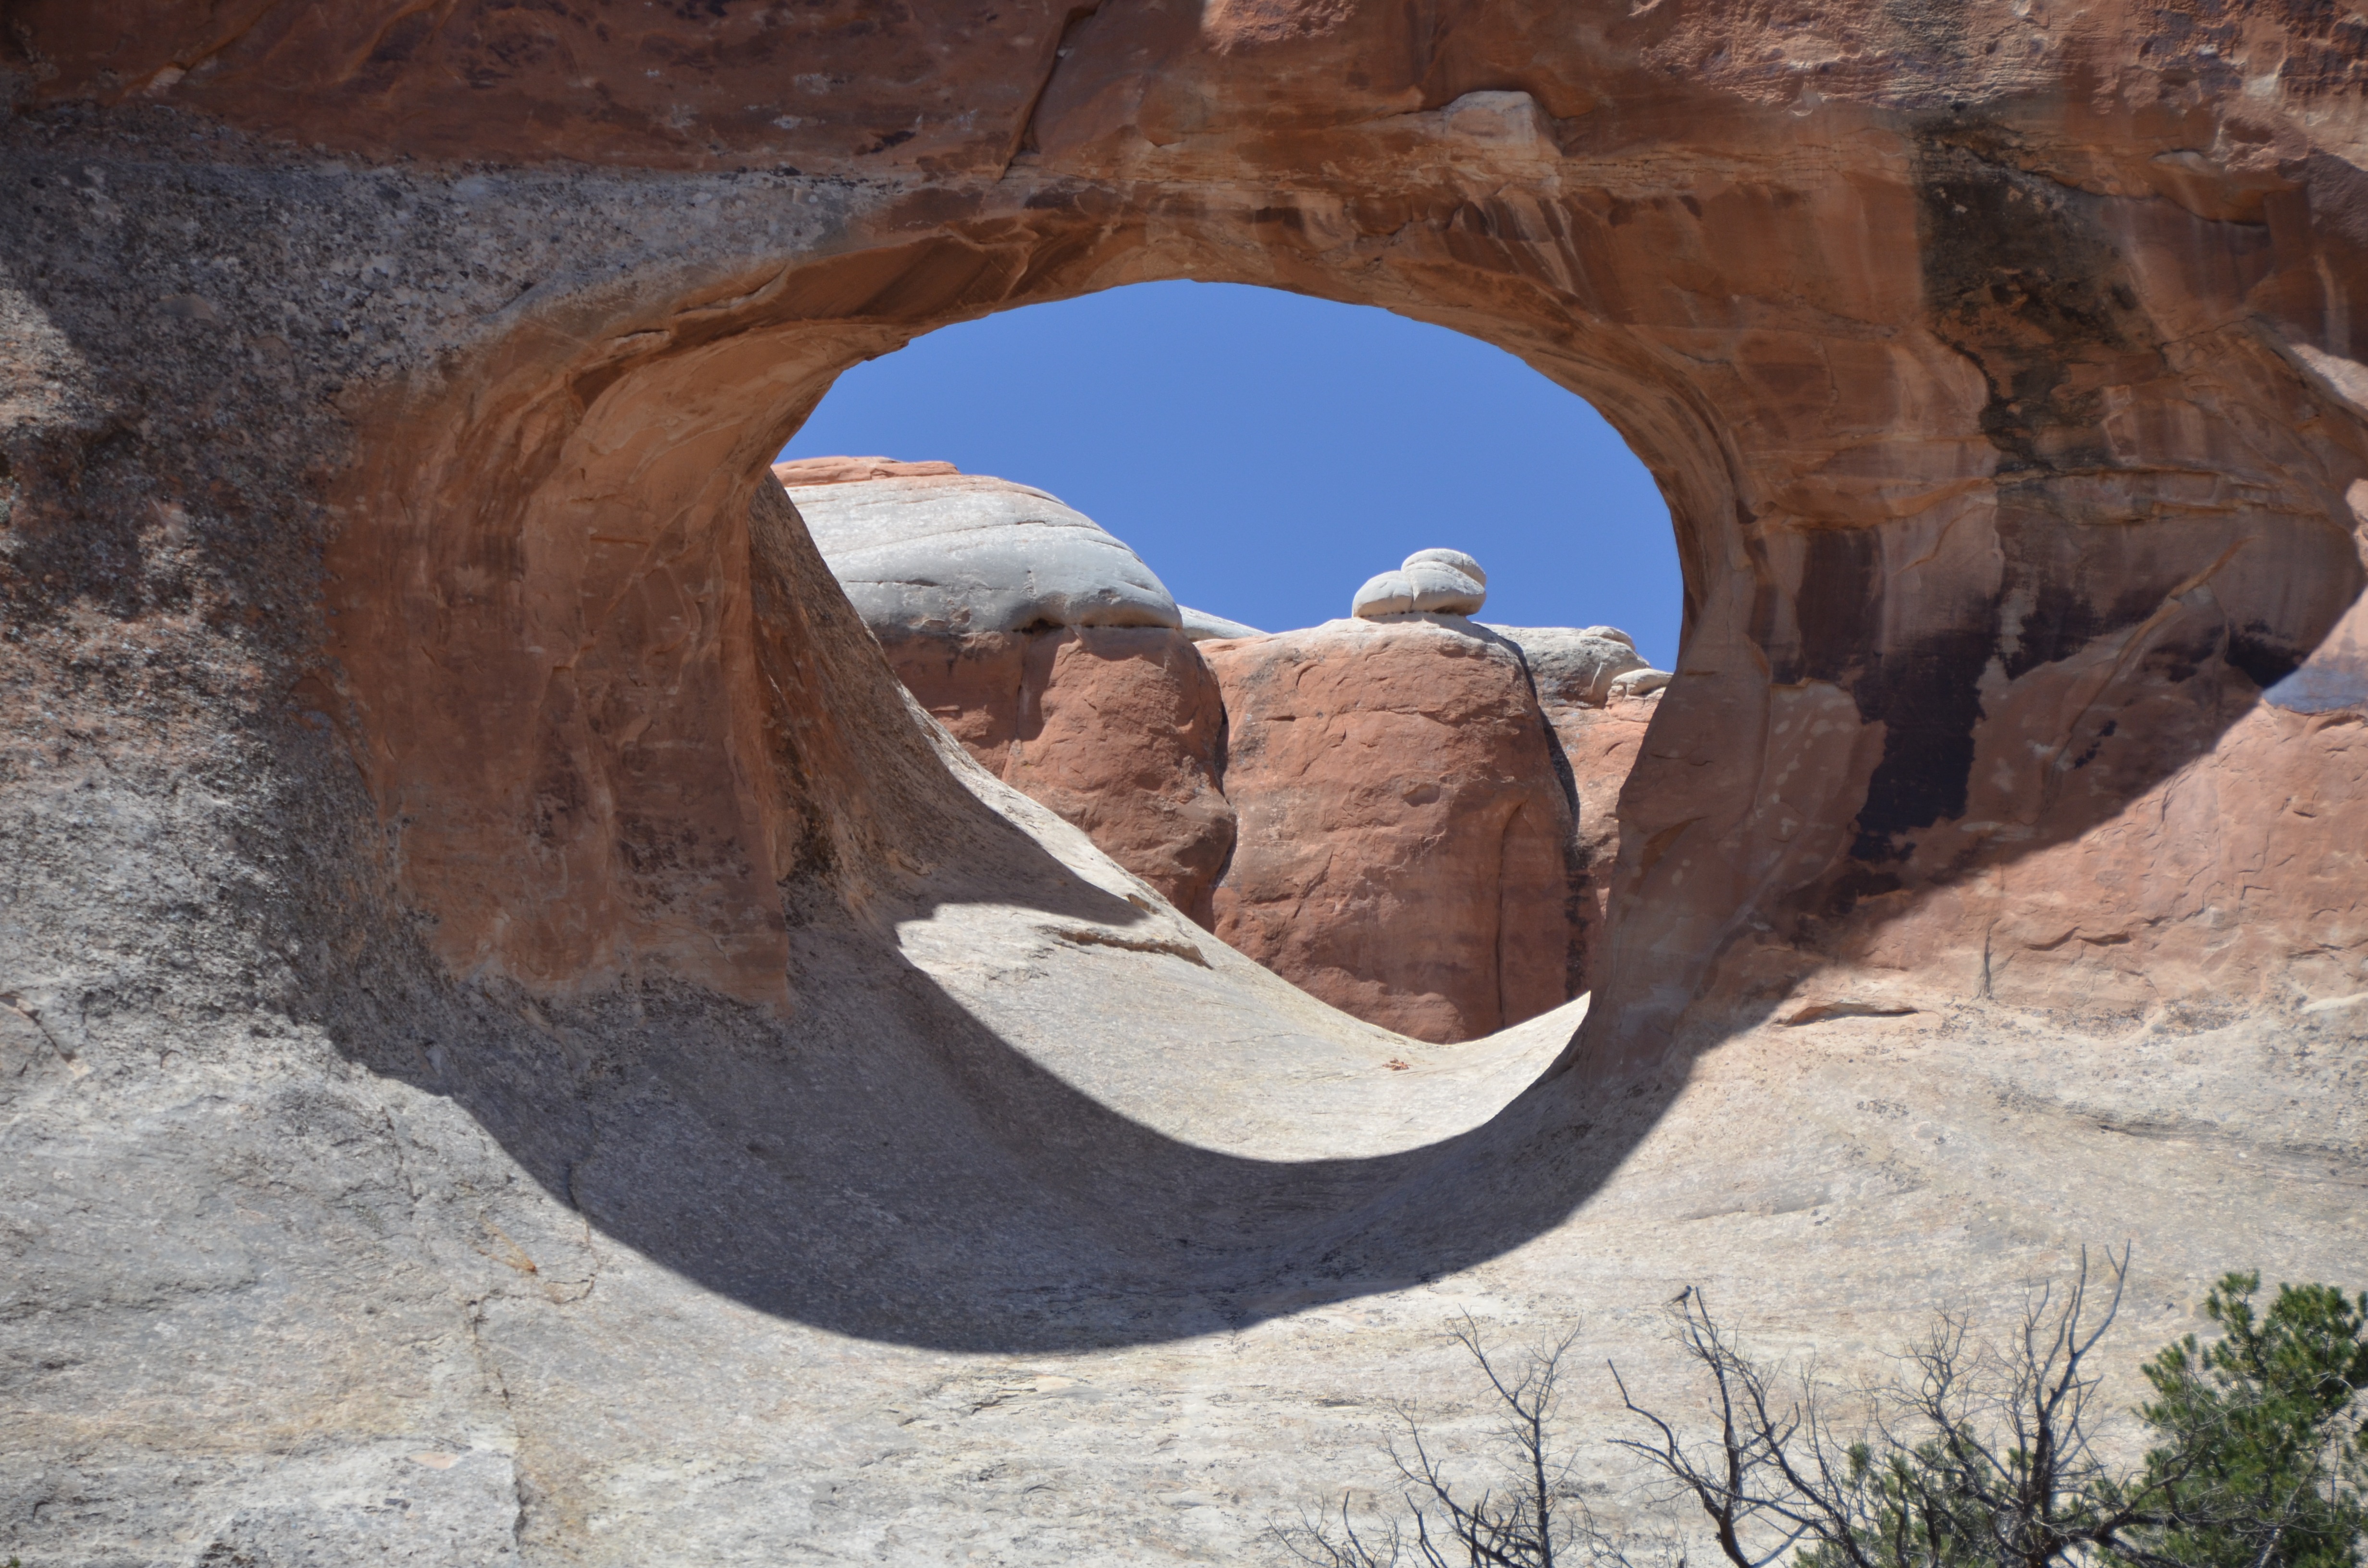
landscape, sand, rock, architecture, arid, formation, arch, hike, usa, rock formation, landmark, canyon, national park, erosion, united states, rocks, stone arch, geology, arches, utah, badlands, hot, enjoyment, arches national park, formations, moab, wadi, rock formations, landform, natural arch, ancient history, tunnel arch